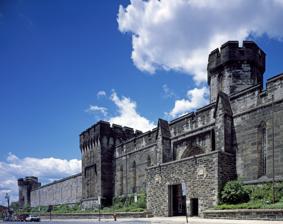
Building: Eastern State Penitentiary
Country: United States of America
Year built: 1829
Historic American prison Eastern State Penitentiary The exterior of the Eastern State Penitentiary. Location 2027 Fairmount Avenue Philadelphia , Pennsylvania Coordinates 39°58′6″N 75°10′21″W / 39.96833°N 75.17250°W / 39.96833; -75.17250 Status Closed (now a museum) Population ~400 prisoners (from 1829 to 1877) Opened 1829 Closed 1971 Warden Samuel R. Wood (1829-40) Robert McKenty (1908-1923) Website easternstate .org Eastern State Penitentiary U.S. National Register of Historic Places U.S. National Historic Landmark Philadelphia Register of Historic Places Pennsylvania State Historical Marker Show map of Philadelphia Show map of Pennsylvania Show map of the United States Area 11 acres (45,000 m 2 ) Built 1829 Architect John Haviland Architectural style Gothic Revival NRHP reference No. 66000680 Significant dates Added to NRHP October 15, 1966 Designated NHL June 23, 1965 Designated PHMC May 2, 1996 The Eastern State Penitentiary ( ESP ) is a former American prison in Philadelphia , Pennsylvania . It is located in the Fairmount section of the city, and was operational from 1829 until 1971. The penitentiary refined the revolutionary system of separate incarceration , first pioneered at the Walnut Street Jail , which emphasized principles of reform rather than punishment. Notorious criminals such as Al Capone and bank robber Willie Sutton were held inside its innovative wagon wheel design. For their role in the Kelayres massacre of 1934, James Bruno (Big Joe) and several male relatives were incarcerated here between 1936 and 1948, before they were paroled. At its completion, the building was the largest and most expensive public structure ever erected in the United States, and quickly became a model for more than 300 prisons worldwide. The prison is currently a U.S. National Historic Landmark , which is open to the public as a museum for tours daily. History 19th century Annotated floor plan of Eastern State Penitentiary in 1836 Further information: History of United States prison systems Eastern State Penitentiary was originally named Cherry Hill State Prison. It was sited on ten acres of elevated farmland known as Cherry Hill near Philadelphia. Construction commenced in 1822. Designed by John Haviland and opened on October 25, 1829, Eastern State is considered to be the world's first true penitentiary, with seven corridors of heated and sky-lighted cells capable of holding 500 convicts in isolation. Eastern State's revolutionary system of incarceration, dubbed the "Pennsylvania system" or separate system , encouraged separate confinement as a form of rehabilitation. The warden was legally required to visit every inmate every day, and the overseers were mandated to see each inmate three times a day. The Pennsylvania system was opposed contemporaneously by the Auburn system (also known as the New York system), which held that prisoners should be forced to work together in silence, and could be subjected to physical punishment ( Sing Sing prison was an example of the Auburn system). Although the Auburn system was favored in the United States, Eastern State's radial floor plan and system of solitary confinement was the model for over 300 prisons worldwide. Critic and activist John Neal in 1841 expressed revulsion at the international reputation of "a nation that broke away from all its bands and fetters, only fifty or sixty years ago — overthrowing prisons, palaces, and thrones in her march toward universal emancipation, already renowned throughout the whole earth, for her prisons, her manacles, and her badges of servitude." Originally, inmates were housed in cells that could only be accessed by entering through a small exercise yard attached to the back of the prison; only a small portal, just large enough to pass meals, opened onto the cell blocks. This design proved impractical, and in the middle of construction, cells were constructed that allowed prisoners to enter and leave the cell blocks through metal doors that were covered by a heavy wooden door to filter out noise. The halls were designed to have the feel of a church . Some believe that the doors were small so prisoners would have a harder time getting out, minimizing an attack on an officer. Others have explained the small doors forced the prisoners to bow while entering their cell. This design is related to penance and ties to the religious inspiration of the prison. The cells were made of concrete with a single glass skylight , representing the "Eye of God", suggesting to the prisoners that God was always watching them. Outside the cell was an individual area for exercise, enclosed by high walls so prisoners could not communicate. Exercise time for each prisoner was synchronized so no two prisoners next to each other would be out at the same time. Prisoners were allowed to garden and even keep pets in their exercise yards. When a prisoner left his cell, an accompanying guard would wrap a hood over his head to prevent him from being recognized by other prisoners. Cell accommodations were advanced for their time, including a faucet with running water over a flush toilet, as well as curved pipes along part of one wall which served as central heating during the winter months where hot water would be run through the pipes to keep the cells reasonably heated. Toilets were remotely flushed twice a week by the guards of the cellblock. One of the two-story cell blocks in Eastern State Penitentiary The original design of the building was for seven one-story cell blocks, but by the time cell block three was completed, the prison was already over capacity. All subsequent cell blocks had two floors. Toward the end, cell blocks 14 and 15 were hastily built due to overcrowding. They were built and designed by prisoners. Cell block 15 was for the worst behaved prisoners, and the guards were gated off from there entirely. Inmates were punished with the "individual-treatment system." At the time, this form of punishment was thought to be most effective. They would be separated from others. 20th century Mugshot of Pep , inmate C-2559. Falsely accused of the murder of a cat, he was pardoned in 1929. In 1924, Pennsylvania Governor Gifford Pinchot allegedly sentenced Pep "The Cat-Murdering Dog" (an actual dog) to a life sentence at Eastern State. Pep allegedly murdered the governor's wife's cherished cat. Prison records reflect that Pep was assigned an inmate number (no. C2559), which is seen in his mug shot. However, the reason for Pep's incarceration remains a subject of some debate. A contemporary newspaper article reported that the governor donated his own dog to the prison to increase inmate morale. On April 3, 1945, a major escape was carried out by twelve inmates (including the infamous Willie Sutton ), who over the course of a year managed to dig an undiscovered 97-foot (30 m) tunnel under the prison wall. During renovations in the 1930s an additional 30 incomplete inmate-dug tunnels were discovered. It was designated a National Historic Landmark in 1965. The prison was closed in 1971. Many prisoners and guards were transferred to Graterford Prison , about 31 miles (50 km) northwest of Eastern State. The City of Philadelphia purchased the property with the intention of redeveloping it. The site had several proposals, including a mall and a luxury apartment complex surrounded by the old prison walls. During the abandoned era (from closing until the late 80s) a "forest" grew in the cell blocks and outside within the walls. The prison also became home to many stray cats. In 1988, the Eastern State Penitentiary Task Force successfully petitioned Mayor Wilson Goode to halt redevelopment. In 1994, Eastern State opened to the public for history tours. End of the solitary confinement system A typical cell in restored condition. The solitary confinement system eventually collapsed due to overcrowding problems. By 1913, Eastern State officially abandoned the solitary system and operated as a congregate prison until it closed in 1970. Eastern State was briefly used to house city inmates in 1971 after a riot at Holmesburg Prison . Al Capone 's cell The remains of the barber shop The prison was one of the largest public-works projects of the early republic, and was a tourist destination in the 19th century. Notable visitors included Charles Dickens and Alexis de Tocqueville , and later notable inmates included Willie Sutton and Al Capone in 1929. Visitors spoke with prisoners in their cells, proving that inmates were not isolated, though the prisoners themselves were not allowed to have visits with family or friends during their stay. Most of the early prisoners were petty criminals incarcerated for various robbery and theft charges (muggers, pickpockets, purse-snatchers, burglars, etc.) and the first-time offenders often served two years. The Penitentiary was intended not simply to punish, but to move the criminal toward spiritual reflection and change. While some have argued that the Pennsylvania system was Quaker -inspired, there is little evidence to support this; the organization that promoted Eastern State's creation, the Society for Alleviating the Miseries of Public Prisons (today's Pennsylvania Prison Society ) was less than half Quaker, and was led for nearly fifty years by Philadelphia's Anglican bishop, William White . Proponents of the system believed strongly that the criminals, exposed, in silence, to thoughts of their behavior and the ugliness of their crimes, would become genuinely penitent. In reality, the guards and councilors of the facility designed a variety of physical and psychological torture regimens for various infractions, including dousing prisoners in freezing water outside during winter months, chaining their tongues to their wrists in a fashion such that struggling against the chains could cause the tongue to tear, strapping prisoners into chairs with tight leather restraints for days on end, and putting the worst behaved prisoners into a pit called "The Hole", an underground cellblock dug under cellblock 14 where they would have no light, no human contact, and little food for as long as two weeks. Prison reform and rehabilitation SCI Graterford opened in the 1920s after disturbances occurred at Eastern State; the Pennsylvania prison board opened Graterford to assume functions previously held by Eastern State. Prior to its closing in late 1969, Eastern State Penitentiary (then known as State Correctional Institution, Philadelphia ) had established a far reaching program of group therapy with the goal of having all inmates involved. From 1967, when the plan was initiated, the program appears to have been moderately successful as many inmates were involved in the groups which were voluntary. An interesting aspect was that the groups were led by two therapists, one from the psych or social work staff, and the second from the prison officer staff. Architectural significance Eastern State Penitentiary's radial plan served as the model for hundreds of later prisons. Cross Section of Cell Block When the Eastern State Penitentiary, or Cherry Hill as it was known at the time, was erected in 1829 in Francisville (the idea of this new prison was created in a meeting held at Benjamin Franklin's house in 1787) it was the largest and most expensive public structure in the country. Its architectural significance first arose in 1821, when British architect John Haviland was chosen to design the building. Haviland found most of his inspiration for his plan for the penitentiary from prisons and asylums built beginning in the 1780s in England and Ireland. He gave the prison a neo-Gothic look to instill fear into those who thought of committing a crime. These complexes consist of cell wings radiating in a semi or full circle array from a center tower whence the prison could be kept under constant surveillance. The design for the penitentiary which Haviland devised became known as the hub-and-spoke plan which consisted of an octagonal center connected by corridors to seven radiating single-story cell blocks, each containing two ranges of large single cells—8 × 12 feet × 10 feet high—with hot water heating, a water tap, toilet, and individual exercise yards the same width as the cell. There were rectangular openings in the cell wall through which food and work materials could be passed to the prisoner, as well as peepholes for guards to observe prisoners without being seen. To minimize the opportunities for communication between inmates Haviland designed a basic flush toilet for each cell with individual pipes leading to a central sewer which he hoped would prevent the sending of messages between adjacent cells. Despite his efforts, prisoners were still able to communicate with each other and the flushing system had to be redesigned several times. Haviland remarked that he chose the design to promote "watching, convenience, economy, and ventilation". Once construction of the prison was completed in 1836, it could house 450 prisoners. Haviland completed the architecture of the Eastern state penitentiary in 1836. Each cell was lit only by a single lighting source from either skylights or windows, which was considered the "Window of God" or "Eye of God". The church viewed imprisonment, usually in isolation, as an instrument that would modify sinful or disruptive behavior. The time spent in prison would help inmates reflect on their crimes committed, giving them the mission for redemption. Modern-day historic site The Eastern State Penitentiary operates as a museum and historic site, open year-round. Guided tours as well as self-guided audio tours (narrated mainly by Steve Buscemi , with former guards, wardens and prisoners also contributing) are available. A scavenger hunt is available for children. Visitors are allowed to walk into several specially marked solitary confinement cells, but most of them remain off limits and filled with original rubble and debris from years of neglect. The city skyline of Philadelphia is visible from the prison courtyard, which still has the original baseball backstop and a chain link fence atop the "outfield wall," the outer prison wall, to attempt to keep home run balls inside the grounds. In addition, Eastern State holds many special events throughout the year. Each July, there is a Bastille Day celebration, complete with a comedic reinterpretation of the storming of the Bastille and the tossing of thousands of Tastykakes from the towers, accompanied by a cry of "let them eat Tastykake!" from an actor portraying Marie Antoinette. (This Philadelphia tradition ended in 2018.) The museum attracts close to 220,000 visitors each year. Religious murals in the prison chaplain's office, painted in 1955 by inmate Lester Smith, remain visible to guests despite damage from exposure to sunlight. View of a two-story cell block at Eastern State Penitentiary, Philadelphia, Pennsylvania The tour ends with an exhibit titled "Prisons Today: Questions in the Age of Mass Incarceration" which informs guests about the US prison system today and its failings. Restoration The facility was kept in " preserved ruin ", meaning no significant renovation or restoration was attempted, until 1991, when The Pew Charitable Trusts provided funding so that stabilization and preservation efforts could begin. Fundraising and projects Perimeter Lighting : In 2001, the Perimeter Lighting project, funded by the Department of Community and Economic Development ($250,000), and the 2000 Halloween Fundraiser ($50,000) were completed. Rotunda and Links Roofing : In 2002, the Rotunda and Links Roofing project, funded by Save America's Treasures Award ($500,000), the City of Philadelphia ($355,000), the Keystone Historic Preservation ($90,000), and the 2002 Halloween Fundraiser ($55,000) was completed. Industrial Building Stabilization : In 2003, the Industrial Building Stabilization project, funded by the Eastern State Penitentiary Board of Directors, Senator Vincent J. Fumo, 2001 Annual Appeal, Pennsylvania Historic and Museum Commission Grant, was completed. The Penitentiary Hospital : In 2003, the Penitentiary Hospital roof stabilization project began, funded by the 2002 Annual Appeal, with work completed in January 2004. The Penitentiary Greenhouse : In 2004, The Penitentiary Greenhouse stabilization project was begun, funded by the 2004 Annual Appeal, and work was completed in April 2005. Alfred W. Fleisher Memorial Synagogue : In 2006, the Synagogue project began. Named after prison reformer, founder, and President of the Board of Trustees of Eastern State Penitentiary from 1924 to 1928, the Jewish Synagogue restoration was complete in 2009. Funding was spearheaded by a Synagogue Restoration Committee, headed by Cindy Wanerman, and included the Suzanne F. and Ralph J. Roberts Foundation, the Aileen K. and Brian L. Roberts Foundation, the Douglas Alfred and Diane Bayles Roberts Foundation, Howard G. and Adele F. Fleisher, the William Portner Family, as well as a long list of other individuals. Eastern State Penitentiary's Solarium Sunshine and Fresh Air Above the Hospital Block : In 2008, the Solarium project began, funded largely by individual donations. Built in 1922, above the hospital to combat tuberculosis, restoration was important not only architecturally but for the future of cell block 3 below. Eastern State Penitentiary's Kitchen and Bakery : In 2009, the kitchen and bakery roof stabilization project was begun and completed, funded largely by individual donors. The project will allow protection for several years while funding for a permanent roof can be procured. Death row cellblock Death Row, The Last Cell block Built : In 2011, collections began in preparation for restoration to the roof and drainage system of "cellblock 15". There was actually no one put to death at the penitentiary. Operating Room In 2003 and 2004, Donors to the 2002 Annual Appeal made temporary repairs possible to the roof and drainage system of the operating room and the Recovery Room, that prevented a possible collapse of the roof. It is a significant part of the penitentiary because prior to the 1910 completion, operations were typically carried out in cellblocks. Between 2009 and 2012, the roof was rebuilt over the Solarium and Cellblock 3. Donations were collected from 183 donors for the $35,000 needed for stabilization and conservation of the Operating Room. The $54,000 collected allowed for implementation of the "Hands-On History" program. In 1996 and 2000, the World Monuments Fund included Eastern State Penitentiary on its World Monuments Watch, its biennial list of the "Most Endangered" cultural heritage sites. Haunted house attraction "Halloween Nights", formerly known as "Terror Behind the Walls", is an annual Haunted House Halloween event run by the Eastern State Penitentiary Historic Site, Inc. (ESPHS). The first Halloween fundraiser took place on Halloween weekend in 1991. The early events took various forms, including short theatrical performances and true tales of prison murder and violence. In 1997, the event was rebranded as "Terror Behind the Walls", becoming a high startle, low gore walkthrough haunted attraction. In 2001, it was broken up into three separate, smaller haunted attractions, including a 3-D haunted house. At the time, it was the only 3-D haunted house in Southeastern Pennsylvania and one of the first in the United States. In 2003, four semi-permanent haunted attractions were constructed inside the penitentiary complex. The 2014 event included six attractions: Lock Down, The Machine Shop, Detritus, Infirmary, The Experiment, and Night Watch. The 2016 event also included six attractions: Lock Down: The Uprising, The Machine Shop, Break Out, Detritus, Infirmary, and Quarantine 4-D. The haunted attraction Blood Yard was added in 2017. Art exhibits Ghost Cats – When the prison closed in 1971, a colony of cats lived inside. When restoration began, the cats were captured and neutered, thus causing them eventually to die off. Artist Linda Brenner sculpted 39 cat sculptures, which surround the property. The sculptures were purposefully made of a material that slowly dissolves over time to represent the inevitable natural decay that faces all living things. The End of the Tunnel – Hundreds of feet of red piping were installed by artist Dayton Castleman representing paths of escape routes used by prisoners. Recollection Tableaux – Six dioramas were sculpted by artist Susan Hagen to represent important moments in the prison's history. They are scattered around cell block seven. GTMO – A replica of a Guantanamo Bay detention camp cell was set up by artist William Cromar inside one of the cells. Midway of Another Day – A metal sundial set up to show "the passing of time" by Michael Grothusen in the courtyard of cell block one. I always wanted to go to Paris, France – Artist Alexa Hoyer set up three TVs, one in a cell, one in a hallway, and one in a shower room, showing seven decades of prison films. The title 'is from a quotation from one of the film excerpts screened in the prisoner's cell. Juxtaposition – Brothers Matthew and Jonathan Stemler divided cell #34 in cell block 11 horizontally. A grid at the ceiling supports a display of suspended plaster pieces along a single plane. Ground mica schist poured onto the floor softens the step and enhances the texture of the space, while a bench provides a vantage point in which to view and consider the overall effect of the piece. My Glass House – An ongoing project set up by artist Judith Taylor by taking black and white pictures of natural habitat found in the prison's walls. The prints are then turned into glass, and replace the missing glass in the greenhouse in the courtyard of cell block one. Pictures of victims killed by inmates incarcerated here Living Space – Created by Johanna Inman and Anna Norton, Living Space consists of five videos containing time-lapse photographs of the ways Eastern State Penitentiary is altered by the changes of weather and light. The artists put their cameras in places that make Eastern State Penitentiary unique to capture the subtle ways nature plays upon the structure of the building. The goal was to create photographs which are contemplative. By allowing the public to see the gradual effects of time upon specific places, growth and decay are recognized and explored as components that make Eastern State Penitentiary a more living space. Purge Incomplete, Mary Jo Bole's exhibit Purge Incomplete – Mary Jo Bole 's exhibit explores the history of plumbing at the penitentiary. The building had running water before the White House did. Consisting of sculptural pieces made of resin, brass, and frosted glass, Bole's designs are modeled after John Haviland's original design for the plumbing at Eastern State Penitentiary. The exhibit includes views of the plumbing from the vantage point of those residing or working at the prison, including that of the prisoners, prison guards, and the manufacturers of the plumbing. Additionally, the exhibit showcases the sculptures as having both opaque and translucent factors, in which the translucent parts glow within the cells. Cultural references Temporary gargoyle on the exterior of the Eastern State Penitentiary for the Halloween -themed "Terror Behind the Walls" haunted attraction Due to its ominous appearance, gloomy atmosphere, and long history, Eastern State has been used as a location for television programs and films about hauntings . Paranormal TV shows like Ghost Hunters , Ghost Adventures , BuzzFeed Unsolved and MTV's Fear explored the paranormal at Eastern State. Eastern State was also used in an episode of Cold Case titled "The House" which dealt with a murder after an inmate escape. For the show, the prison was renamed Northern State Penitentiary. On June 1, 2007, Most Haunted Live! conducted and broadcast a paranormal investigation live (for the first time in the United States) from Eastern State Penitentiary for seven continuous hours hoping to come in contact with supernatural beings. In the PlayStation 2 game The Suffering , players can find a video documentary of Eastern State Penitentiary, one of the inspirations for the game. At least two music videos have been filmed in Eastern State: On July 29, 1985 Tina Turner filmed her "One of the Living" video in the abandoned prison. Philadelphia punk band the Dead Milkmen 's breakout hit "Punk Rock Girl" included footage of the band in the prison as well as driving through the surrounding Fairmount neighborhood. Eastern State has also served as a location in several feature films. Terry Gilliam 's 1995 film Twelve Monkeys used it as the setting for a mental hospital. The 1998 film Return to Paradise used it as a substitute for a prison in Malaysia. The 2000 film Animal Factory , directed by Steve Buscemi relied heavily on Eastern State in its portrayal of a prison in a state of advancing decay. In June 2008, Paramount Pictures used parts of Eastern State Penitentiary for the filming of Transformers: Revenge of the Fallen . In September 2008, the History Press released Eastern State Penitentiary: A History , the only comprehensive history book currently in print about Eastern State. It was written by Paul Kahan, a historian and former tour guide, with the assistance of the site's education director; the book has a foreword written by the penitentiary's former social worker. In 2012, the soundtrack to the film Alpha Girls was recorded in Eastern State Penitentiary by the band Southwork . See also Philadelphia portal Pennsylvania portal List of National Historic Landmarks in Philadelphia National Register of Historic Places listings in North Philadelphia References